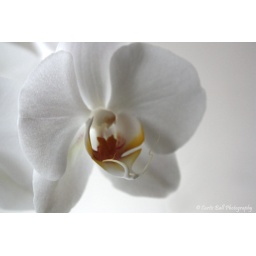
A white orchid flower in my auntie's house.